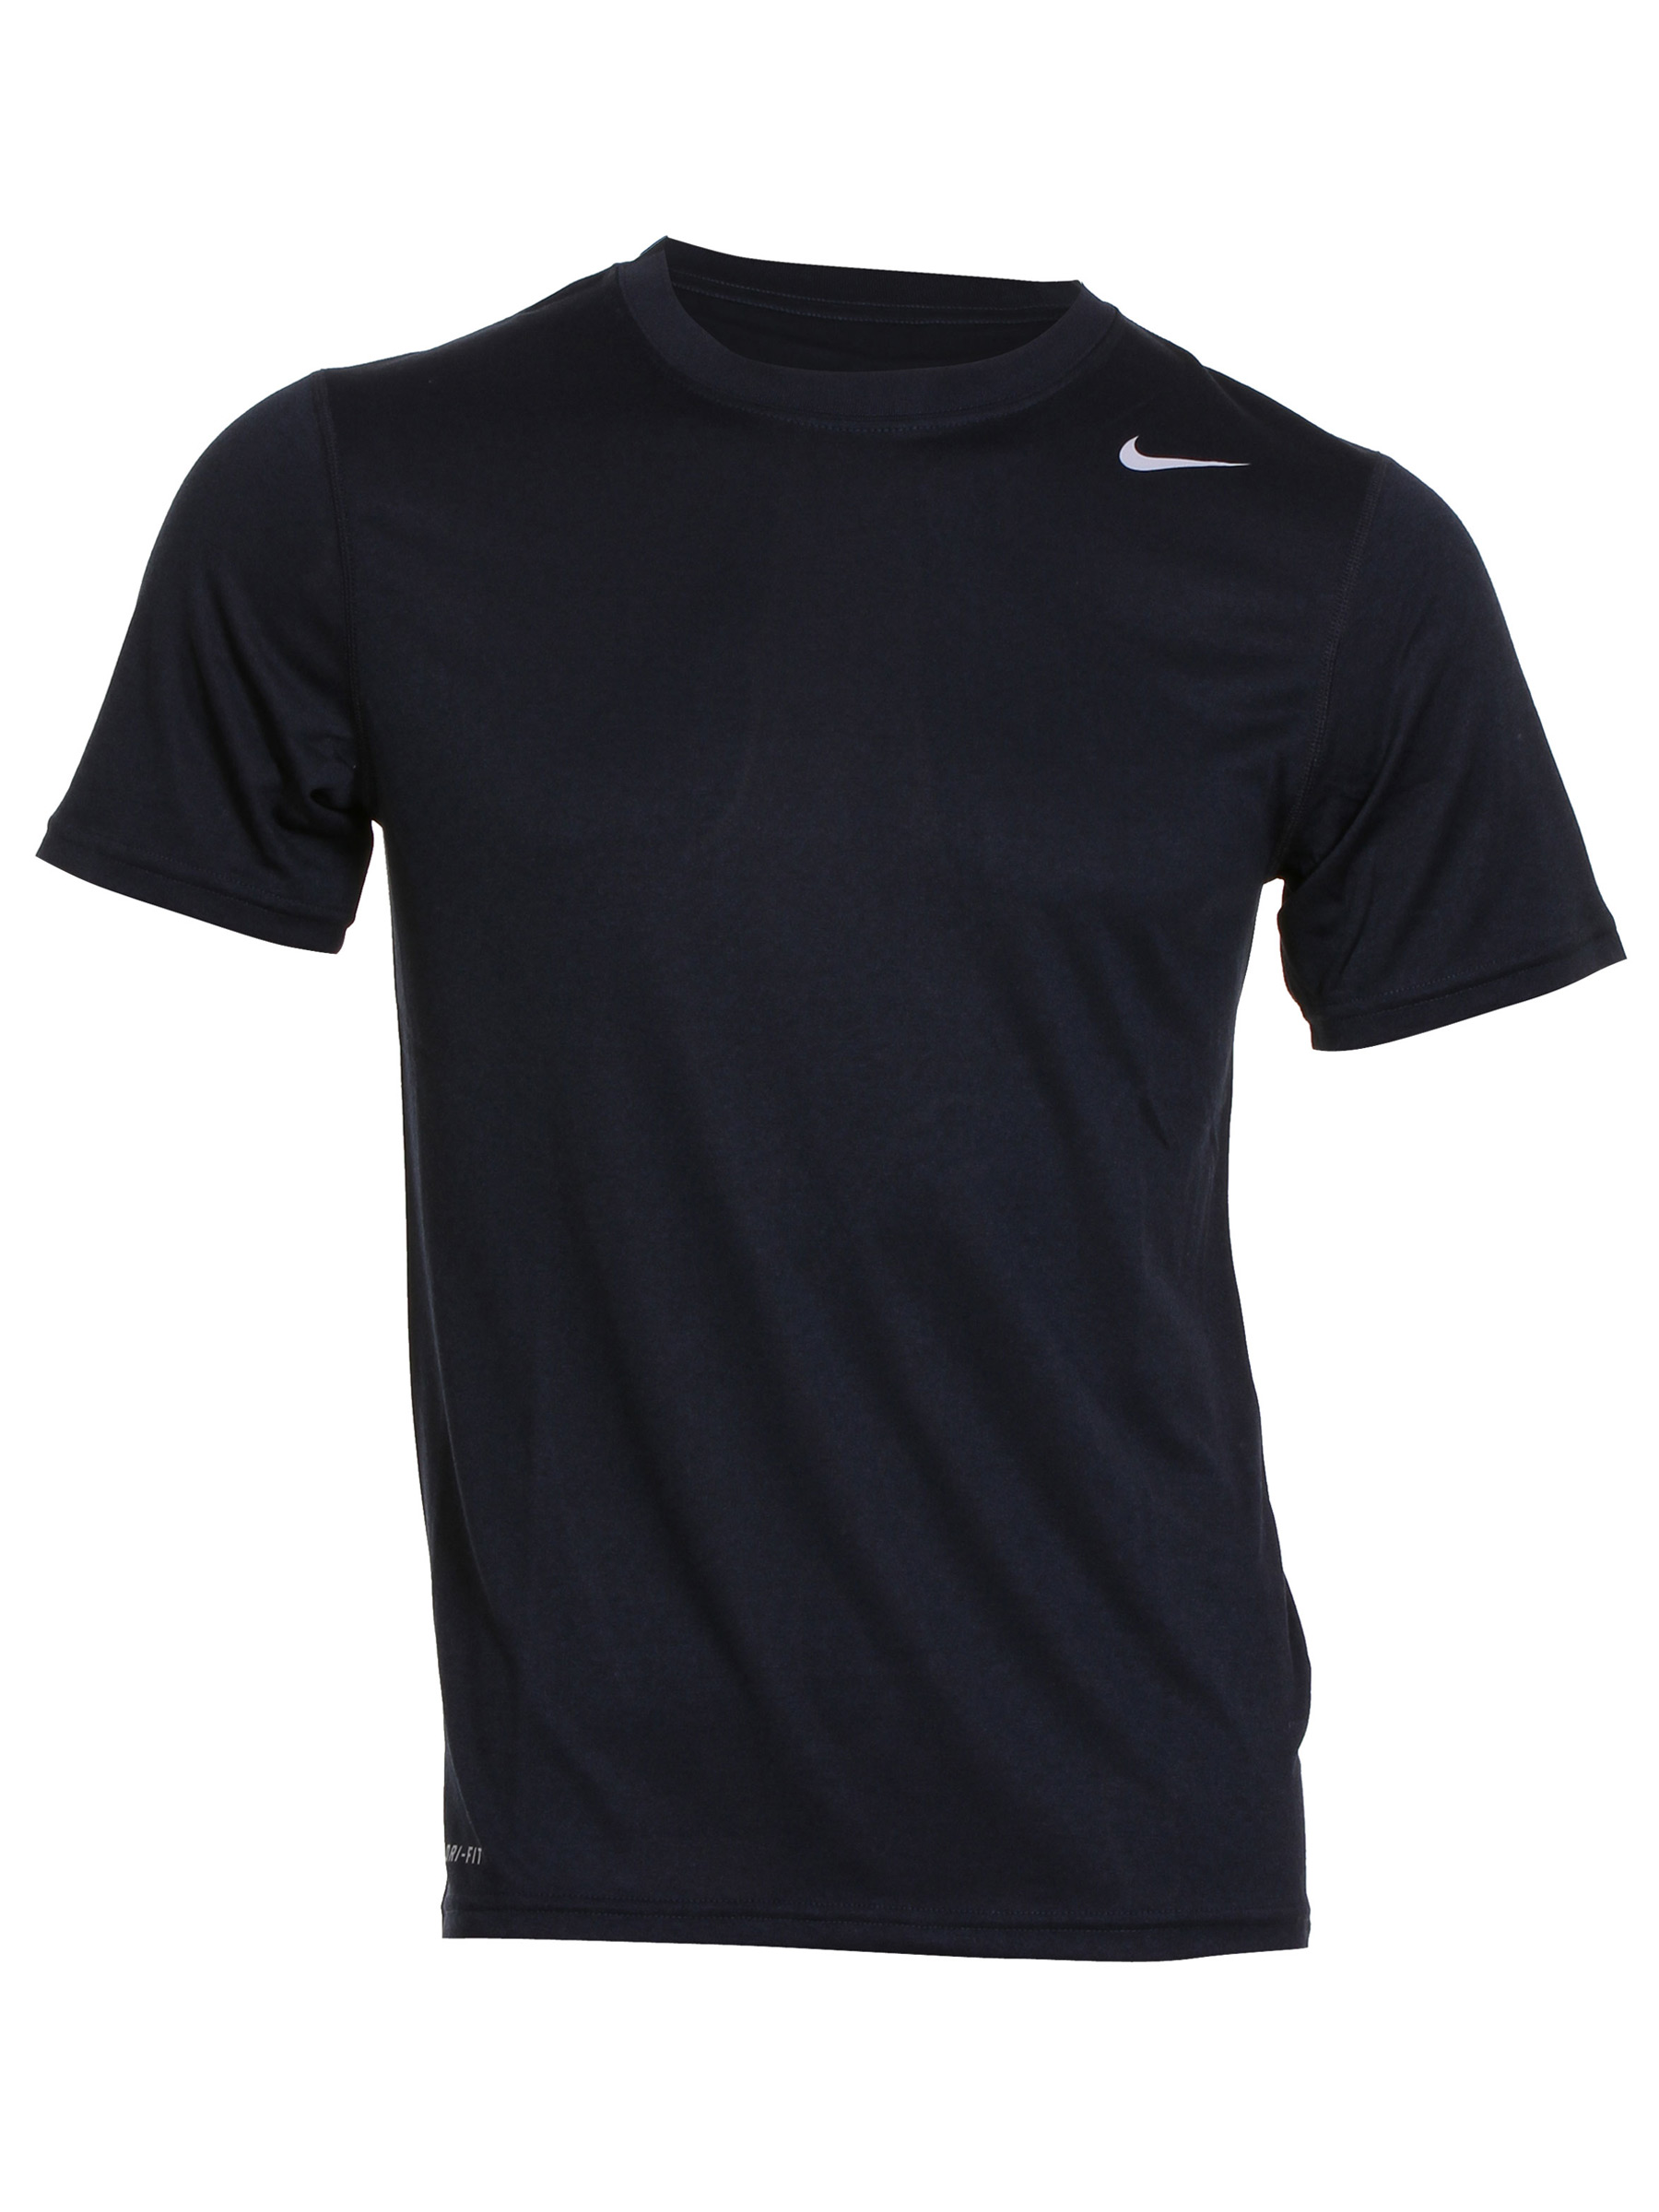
Nike Men Poly Black T-shirt
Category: Apparel / Topwear / Tshirts
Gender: Men
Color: Black
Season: Spring 2014
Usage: Sports